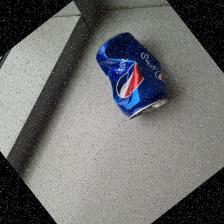
Label: cans